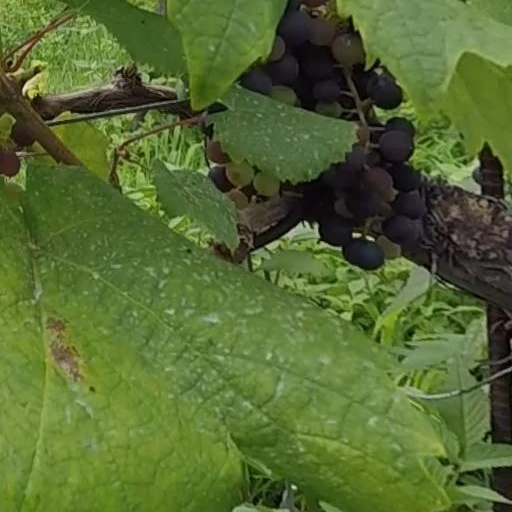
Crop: grape